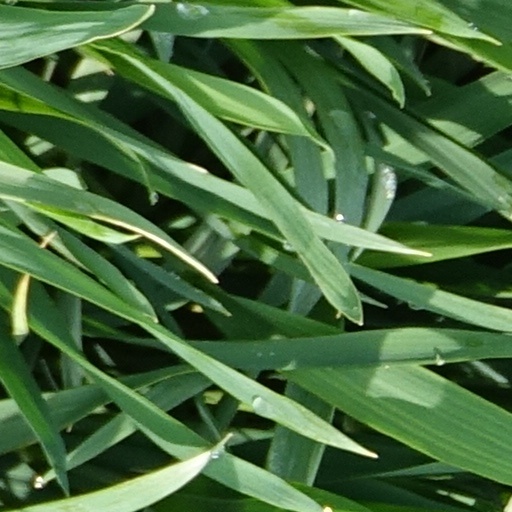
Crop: wheat